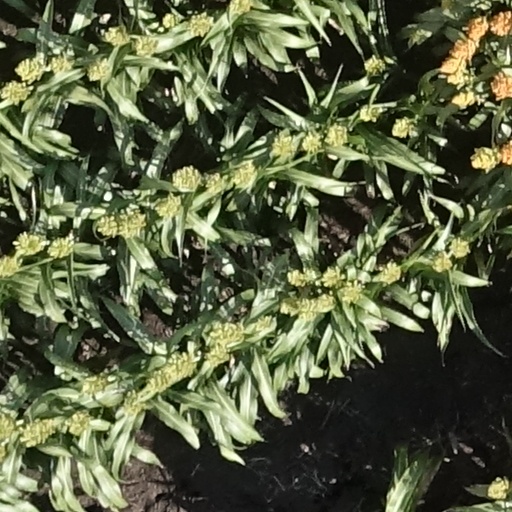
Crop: sorghum